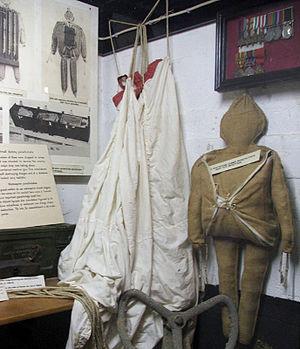
Le Jour le plus long est un film américain sorti en 1962 et réalisé par Ken Annakin, Andrew Marton, Bernhard Wicki, Gerd Oswald et Darryl F. Zanuck, d'après le livre homonyme de Cornelius Ryan, publié en 1959.
Une poupée parachutiste, en anglais paradummy, en allemand Fallschirmpuppen, est un petit mannequin utilisé en nombre pendant la Seconde Guerre mondiale pour faire croire à l'ennemi au moment du largage et de la descente qu'il assiste à l'arrivée de vrais parachutistes ou plus nombreux qu'ils ne sont.
"L’opération Titanic est le nom de code d'une opération aéroportée menée dans la nuit du 5 au 6 juin 1944 par la Royal Air Force et le Special Air Service britanniques pour soutenir les parachutages de troupes précédent le débarquement de Normandie lors de la Seconde Guerre mondiale. Elle consistait dans le parachutage d'environ 500 poupées parachutistes surnommées ""Ruppert"" dans des lieux éloignés des zones de parachutage réelles, afin de tromper les Allemands sur l'ampleur réelle des parachutages alliés et pour qu'ils déploient leurs troupes ailleurs qu'en direction des zones de largage de vrais parachutistes. Cette opération a été rendue célèbre par le film Le Jour le plus long.